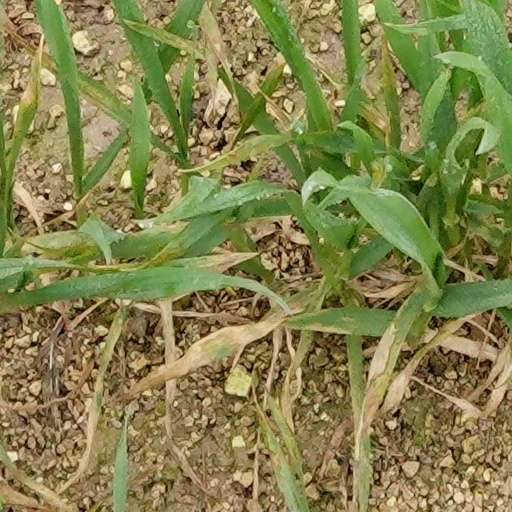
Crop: wheat